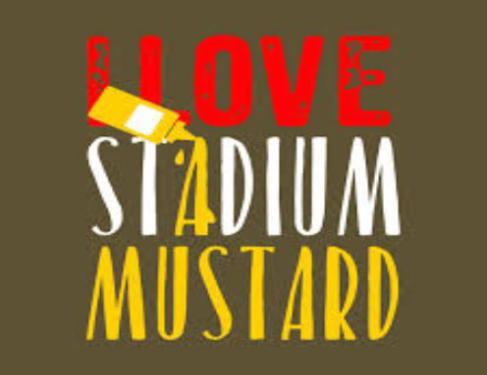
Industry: Food